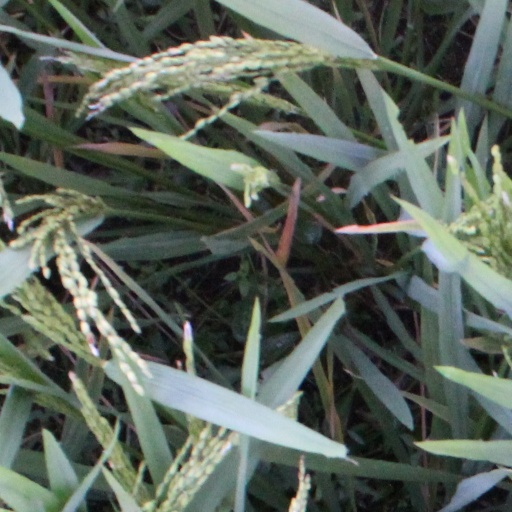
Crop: rice